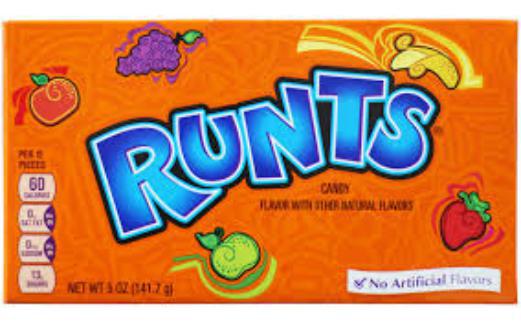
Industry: Food